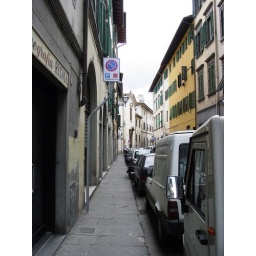
The sidewalk are so narrow in Florence that they need to move the sign post to the side.